History of Perth, Western Australia

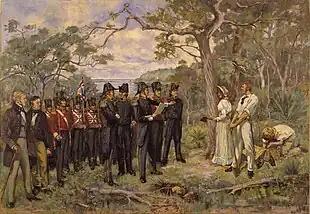
"The Foundation of Perth 1829" by George Pitt Morison is an historical reconstruction of the official ceremony by which Perth was founded, although not everyone depicted may have actually been present.

Over five weeks after Charles Fremantle arrived aboard , the first fleet of settlers arrived in June 1829, disembarking with their possessions onto Garden Island. No land had been allocated, and no buildings had been constructed.